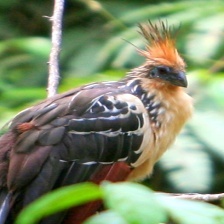
Species: HOATZIN
Scientific name: OPHISTHOCOMUS HOAZIN